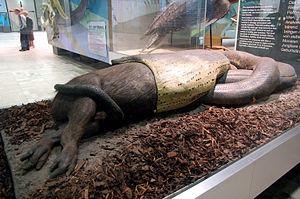
Grand anaconda (Eunectes murinus) mangeant un capybara (Hydrochoerus hydrochaeris). Pièce d'exposition dans le Muséum Senckenberg de Francfort-sur-le-Main
Le Paraná est un fleuve qui s'écoule des hauts plateaux brésiliens vers l'Argentine pour se jeter dans l'océan Atlantique. Avec ses affluents, il constitue le troisième réseau hydrographique du monde, après ceux de l'Amazone et du Congo.
La province de Corrientes est une province du nord-est de l'Argentine, dont la capitale est la ville de Corrientes. Au nord comme à l'ouest elle est délimitée par le Río Paraná, qui la sépare du Paraguay et des provinces du Chaco et de Santa Fe ; sa frontière orientale est constituée par le río Uruguay, qui la sépare de la République d'Uruguay et du Brésil ; les rivières Guayquiraró et Mocoretá délimitent sa frontière sud avec la province d'Entre Ríos. Au nord-est se trouve sa seule frontière artificielle, qui la sépare de la province de Misiones.